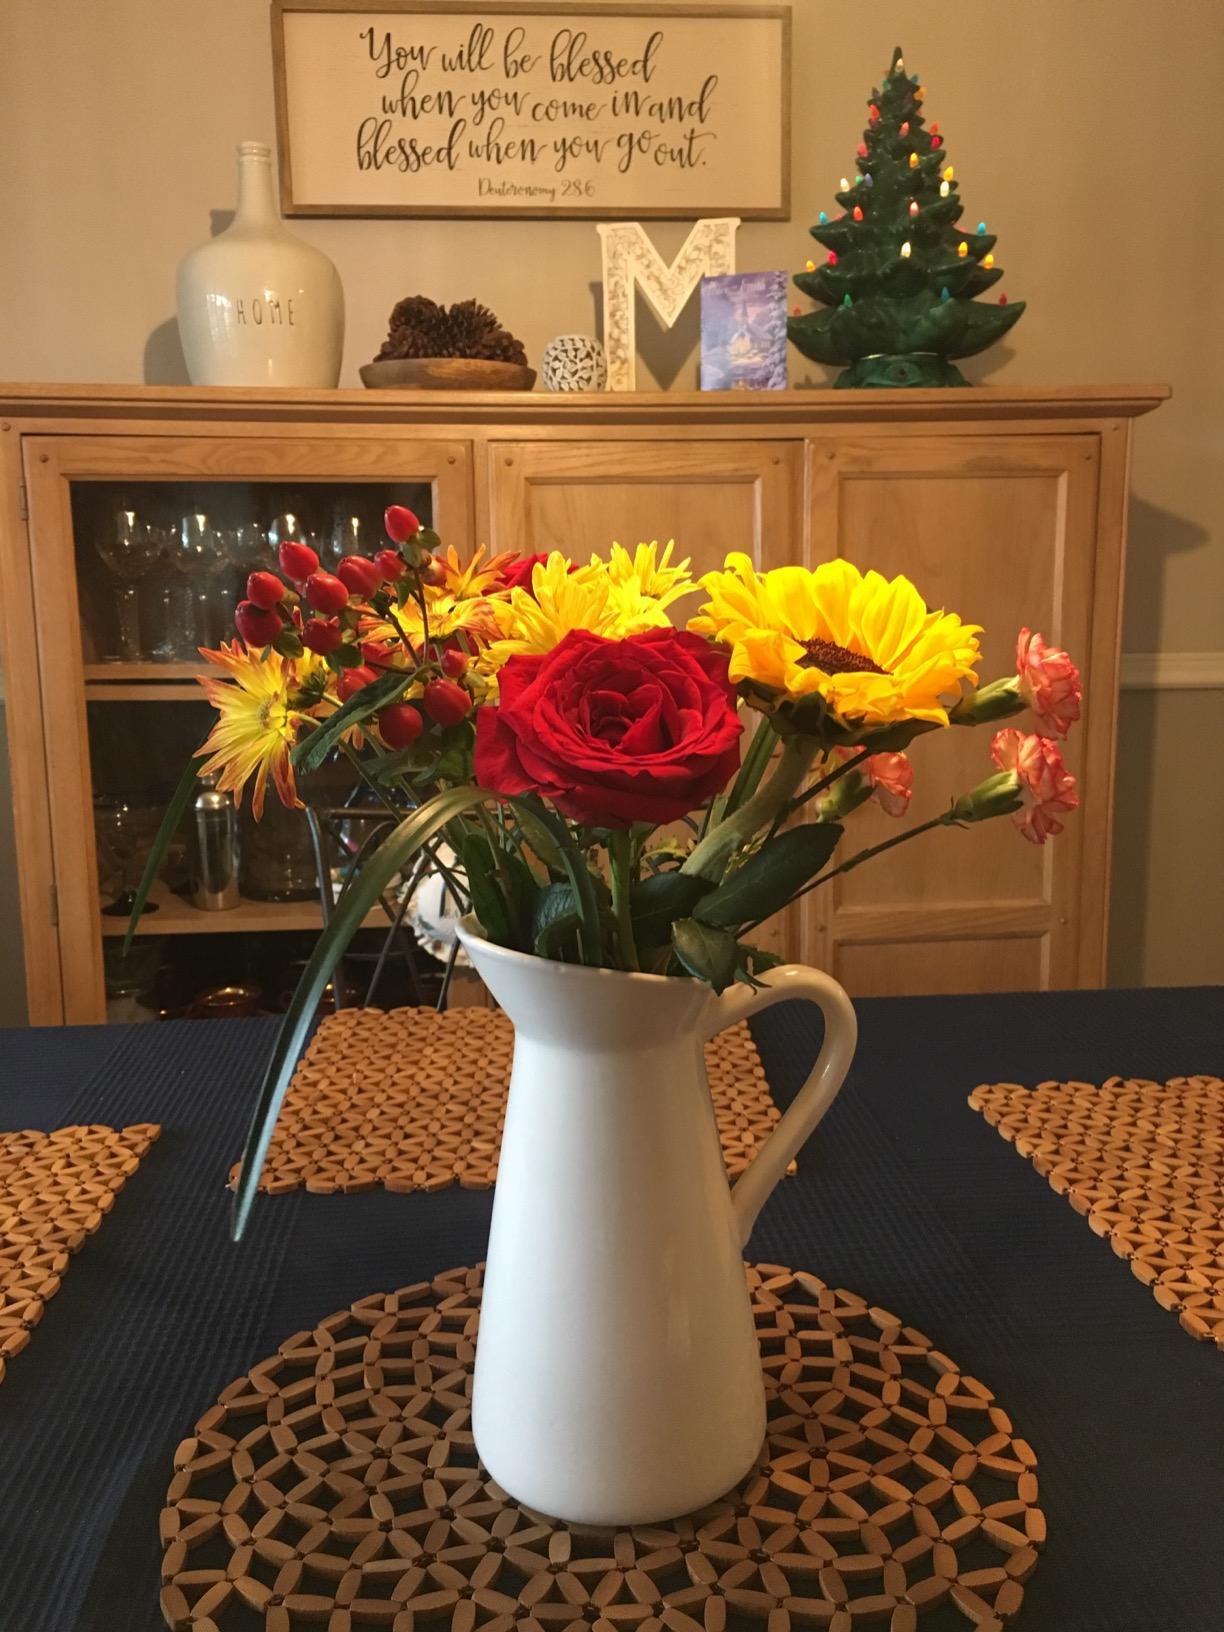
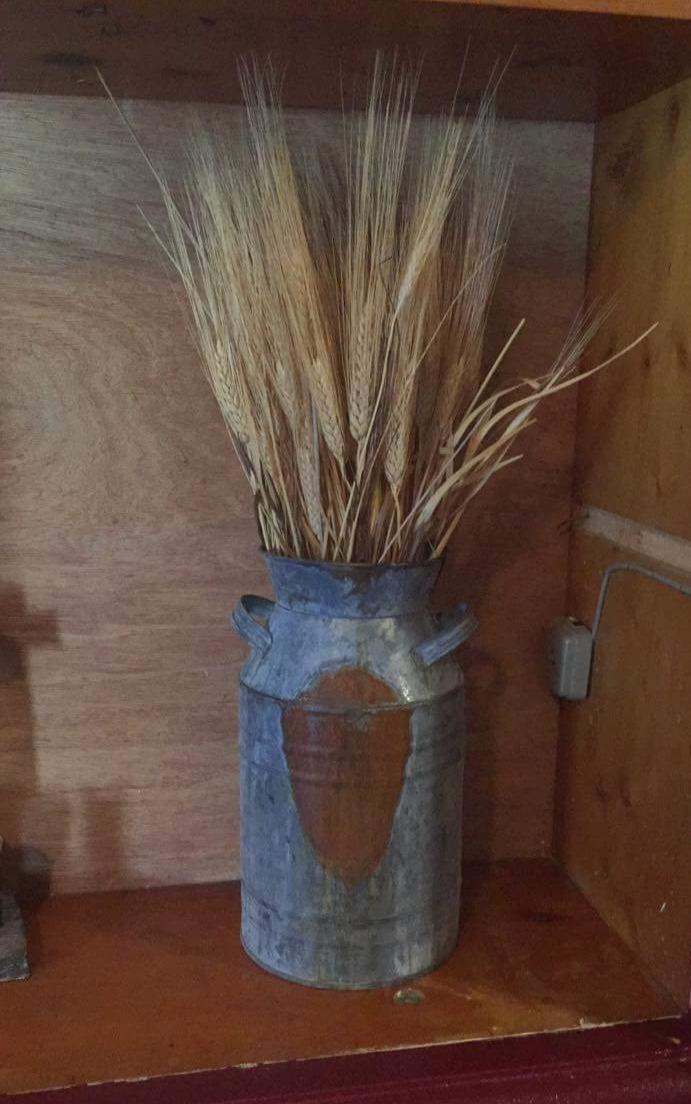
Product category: vase
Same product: no